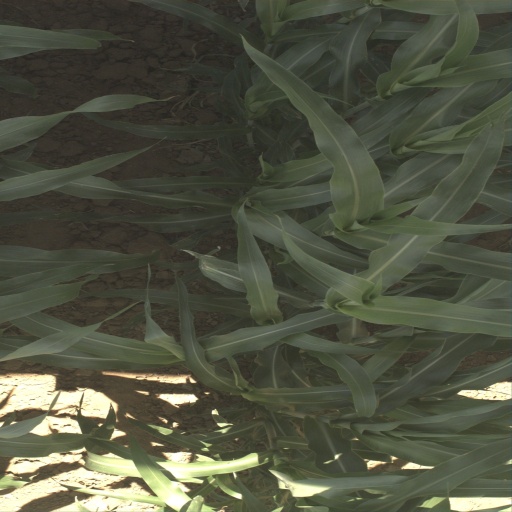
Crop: sorghum